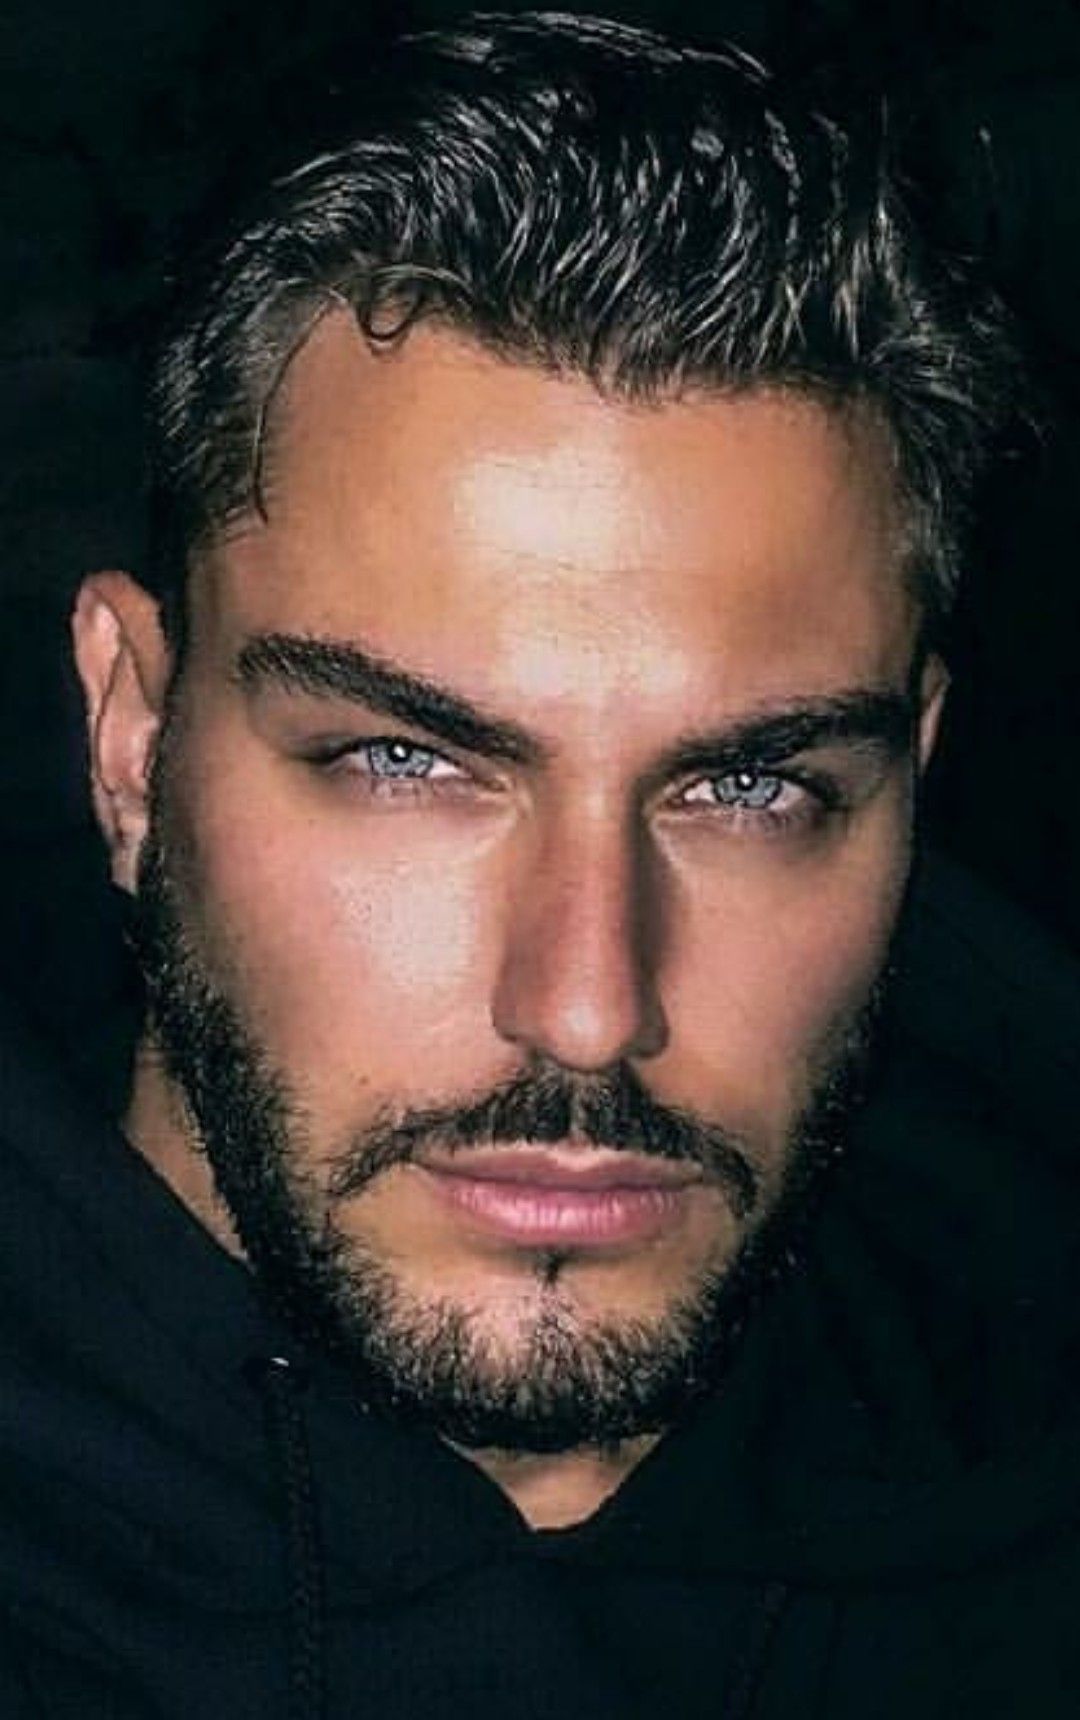
Portrait style: Real Portrait